W. A. Greenlund

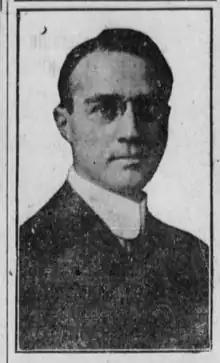
Greenlund in 1913

William A. Greenlund (February 20, 1873 – August 23, 1935) was an American politician who served as the 33rd lieutenant governor of Ohio from 1913 to 1915 under Governor James M. Cox.